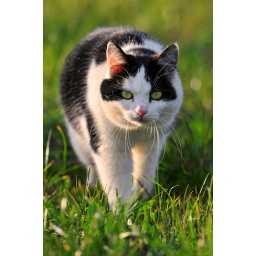
Black and white cat walking in the grass